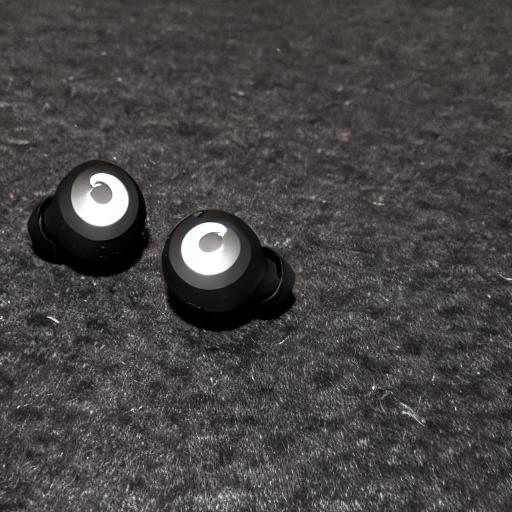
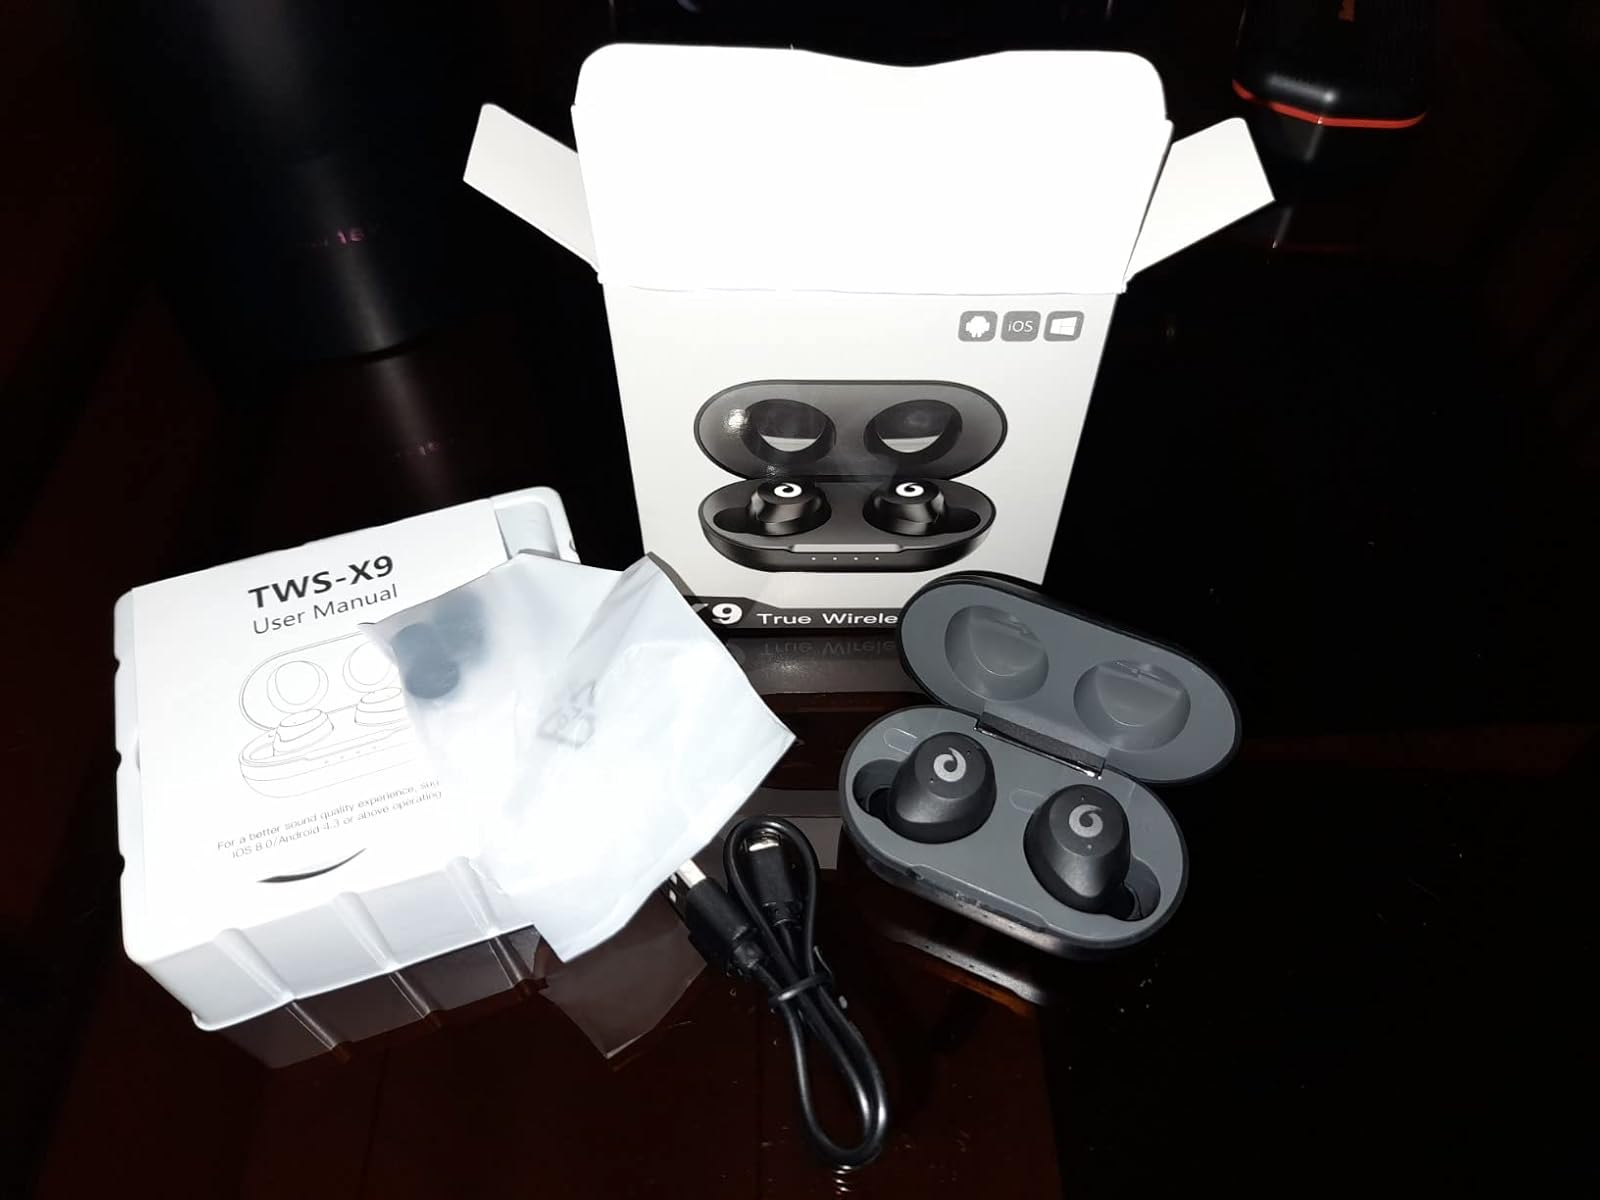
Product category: earbuds
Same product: no